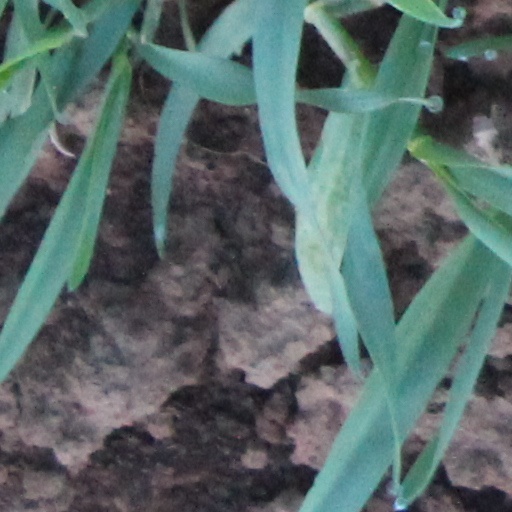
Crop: wheat